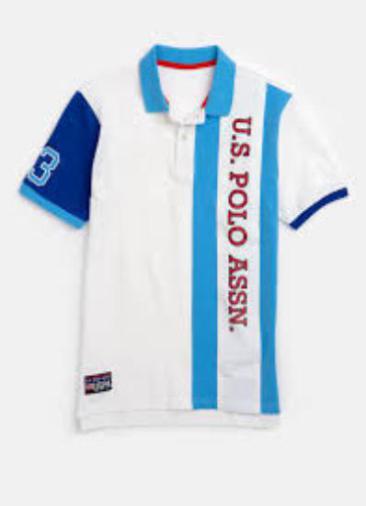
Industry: Clothes